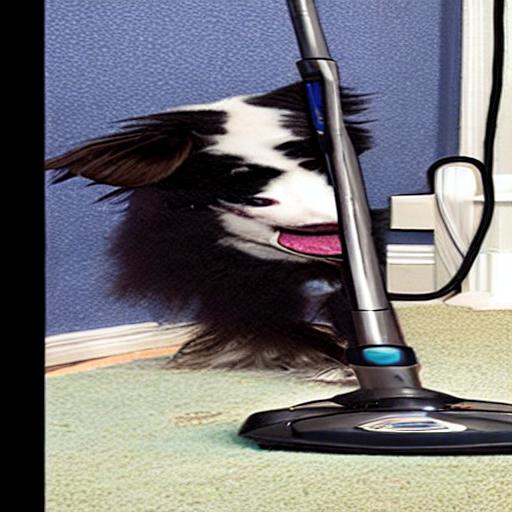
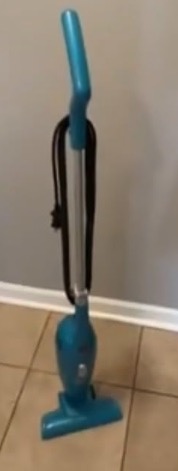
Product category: items_vacuum
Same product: no